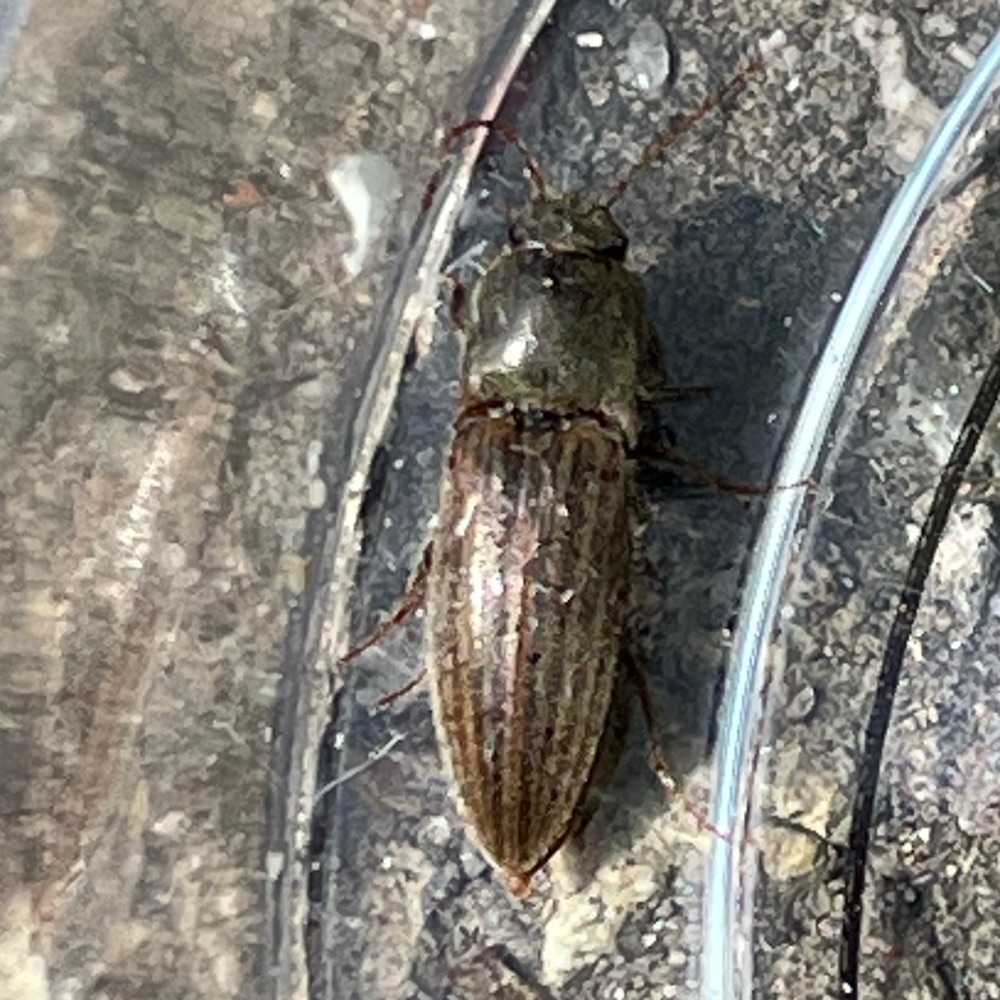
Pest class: clickbeetles_wireworms